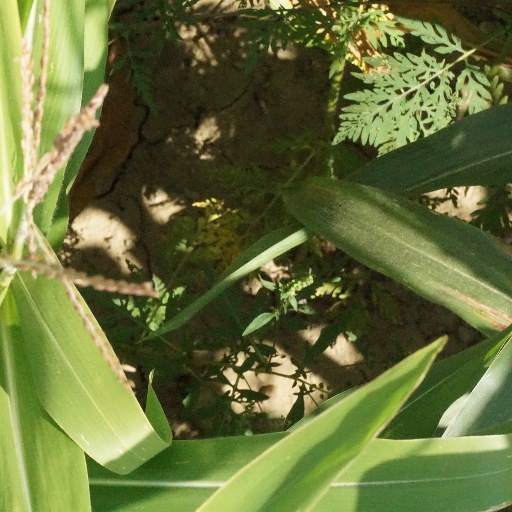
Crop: maize; corn